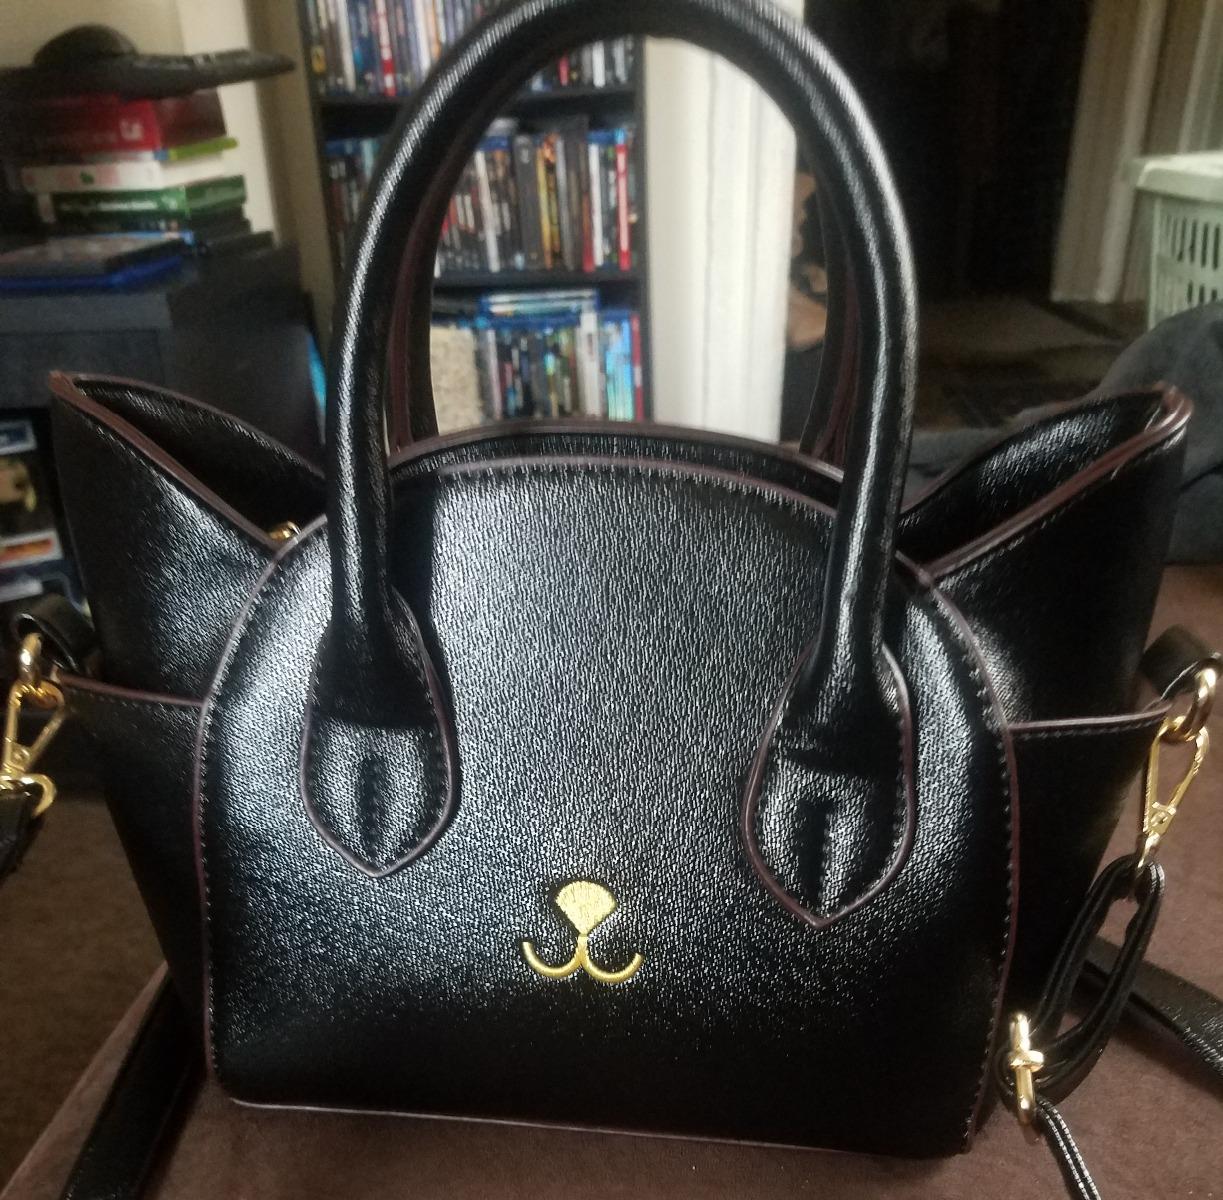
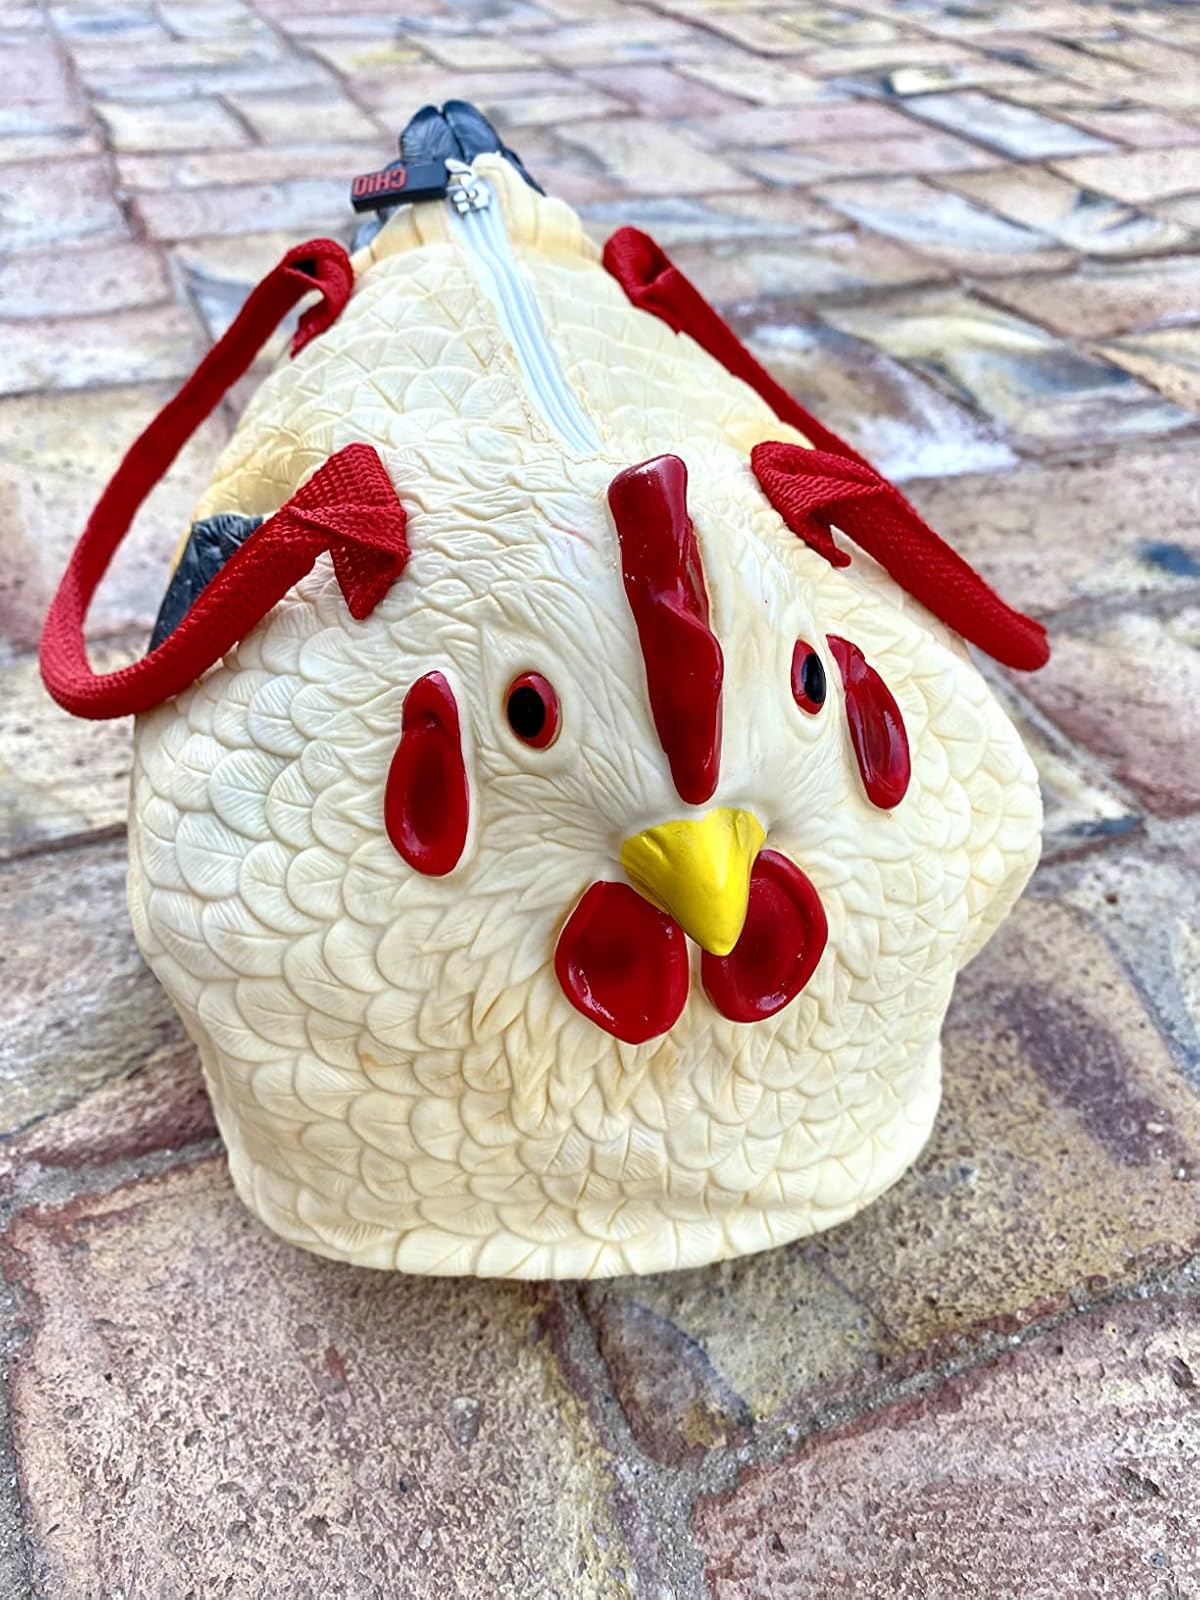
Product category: accessories_handbag
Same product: no